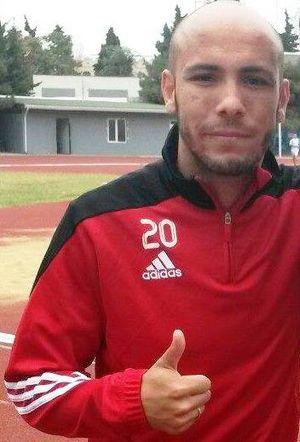
Richard Almeida de Oliveira, dit Richard, né le 20 mars 1989 à São Paulo au Brésil, est un footballeur international azerbaïdjanais d'origine brésilienne. Évoluant au poste de milieu offensif, il joue actuellement au Baniyas SC.